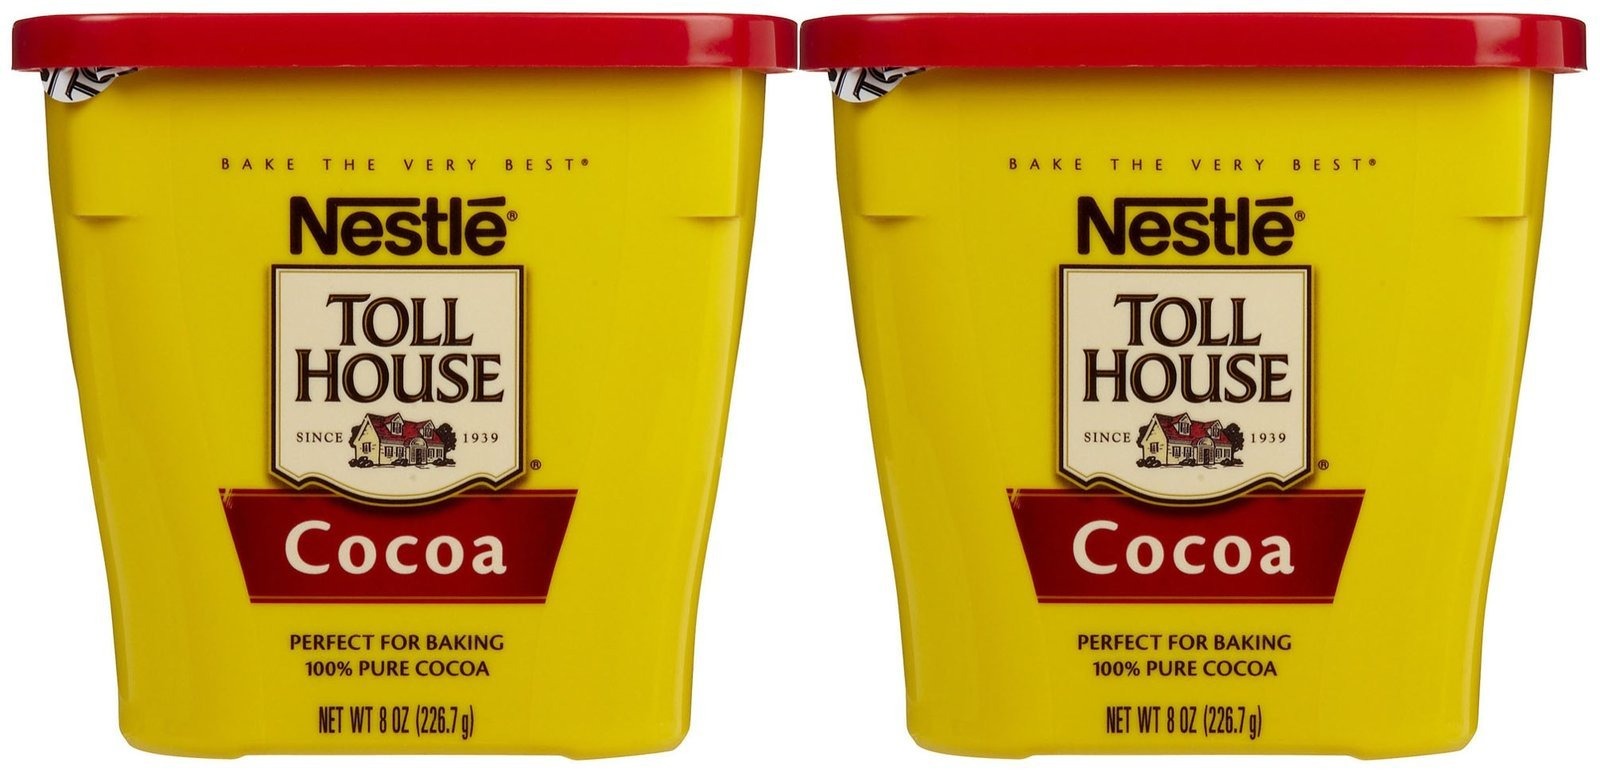
Item Name: Nestle Toll House Baking Cocoa - 8 oz - 2 pk
Bullet Point 1: Bake the Very Best(R)
Bullet Point 2: 100% Pure Cocoa
Bullet Point 3: Kosher
Bullet Point 4: Perfect for Baking
Product Description: <b>Nestle Toll House Baking Cocoa, 8 oz</b><br><ul><li>Nestle Toll House Cocoa, 8 Ounce</li><li>Bake the very best with Nestle</li><li>100% cocoa provides smooth, rich chocolate taste in home baked desserts, frostings and beverages</li><li>The secret of the smooth, rich flavor lies in the special blending of cocoa beans.</li></ul><br>
Value: 2.0
Unit: Count

Price: 11.99